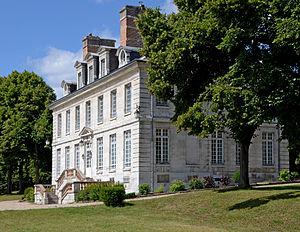
Chateau de Hautot sur Seine, Seine Maritime, France
Hautot-sur-Seine est une commune française située dans le département de la Seine-Maritime en région Normandie.